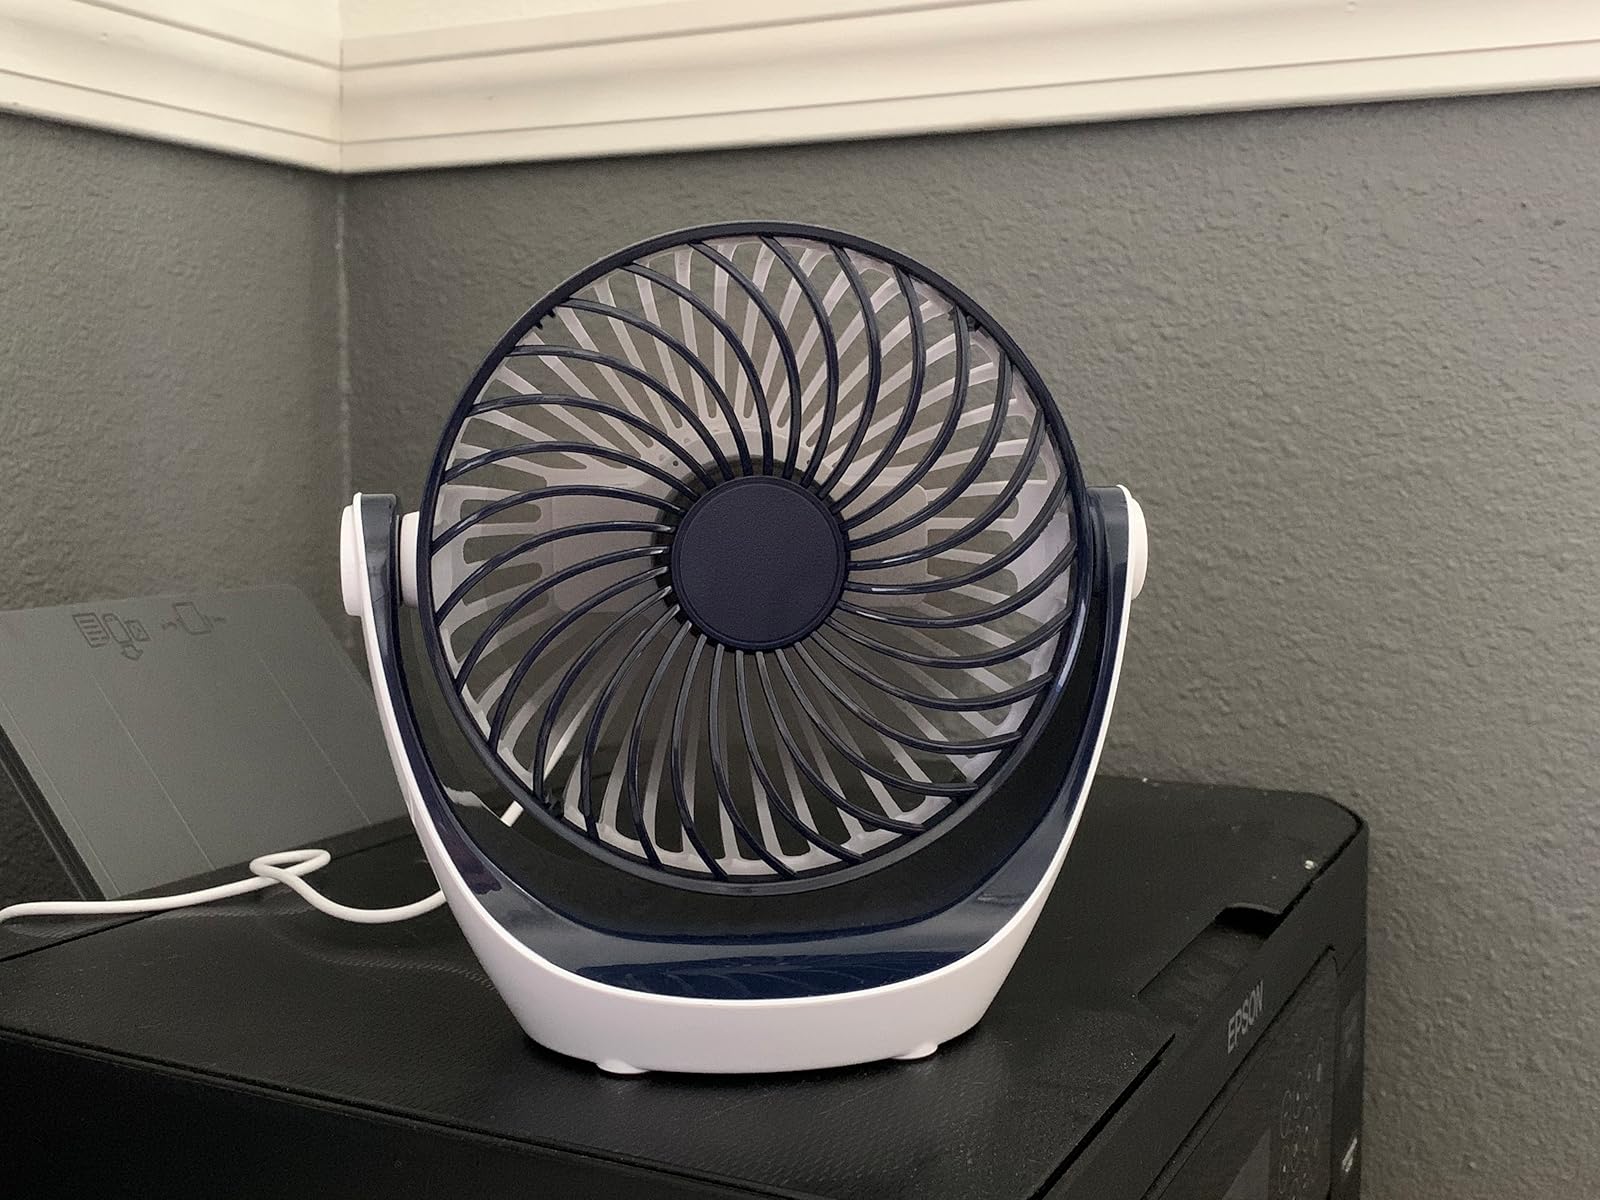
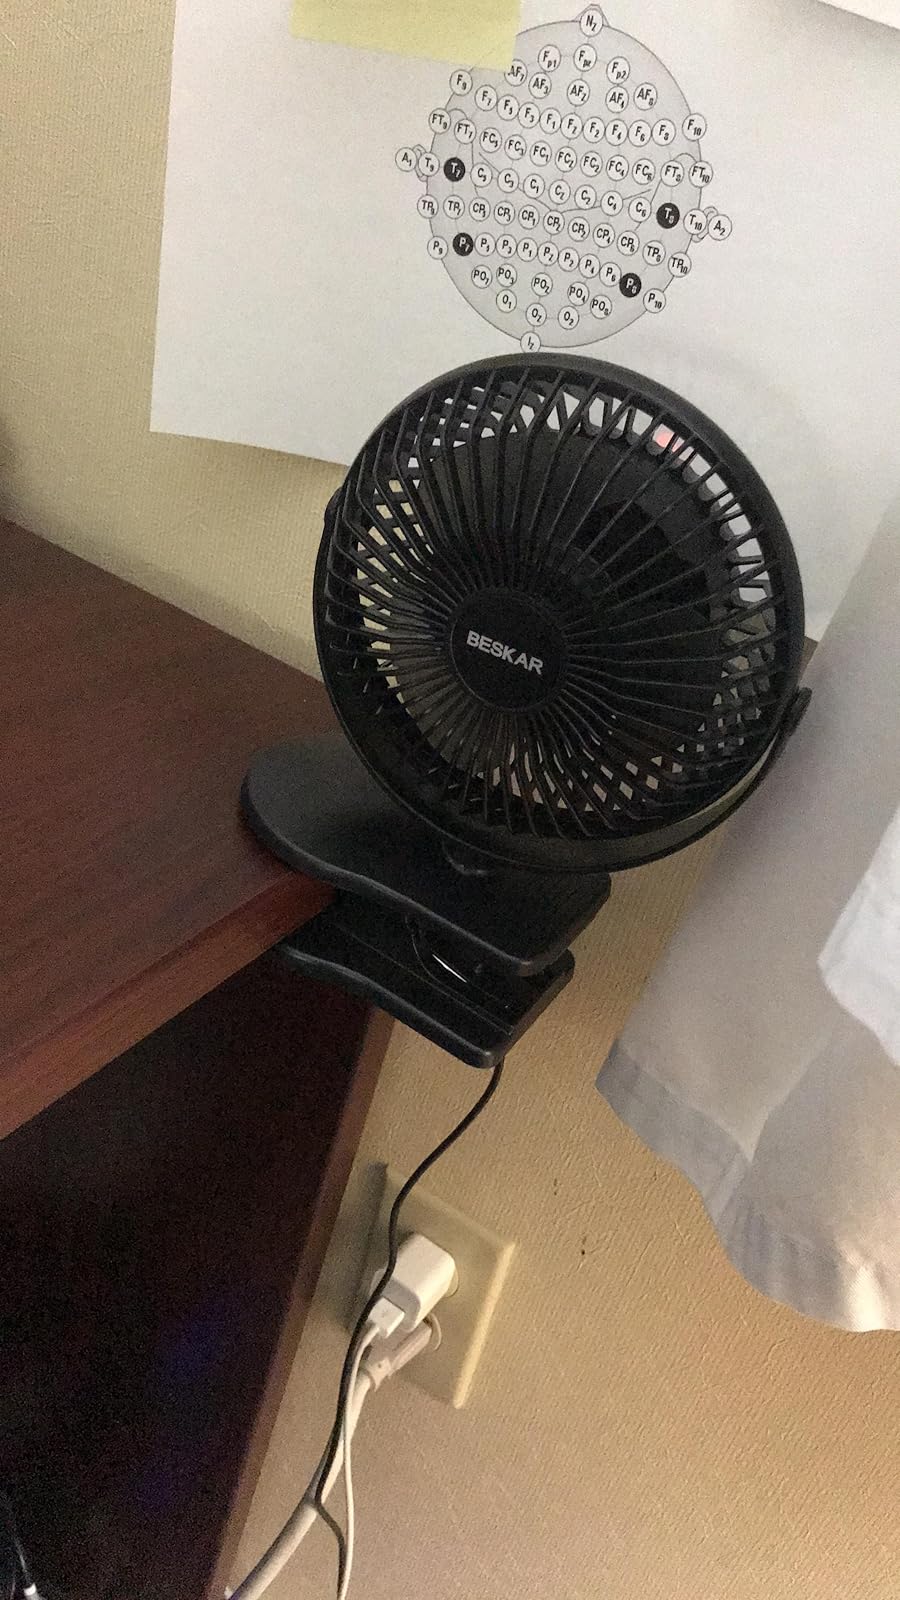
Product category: fan
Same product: no